Hummingbird

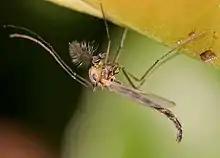
Among the commonest invertebrate food items of hummingbirds are flies, particularly nonbiting midges, members of the family Chironomidae

Hummingbird flight has been studied intensively from an aerodynamic perspective using wind tunnels and high-speed video cameras. Two studies of rufous or Anna's hummingbirds in a wind tunnel used particle image velocimetry techniques to investigate the lift generated on the bird's upstroke and downstroke. The birds produced 75% of their weight support during the downstroke and 25% during the upstroke, with the wings making a "figure 8" motion.